Battle of the Basque Roads

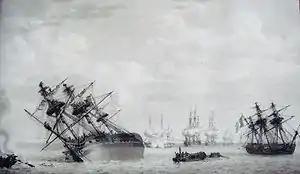
stranded on the shoals of Les Palles, 12 April 1809. Louis-Philippe Crépin

As night approached it became clear that the wind, although blowing in the correct direction, was too strong to allow the fireships to be chained together in squadrons as planned, and each was instructed to operate independently. At 20:30, with the wind and tide in their favour and the night darker than expected, the fireships cut their anchor cables and began to silently sail towards the French fleet. Most of the volunteer crews ignited and abandoned their vessels too early, the blazing ships grounding long before even reaching the boom; one even threatened "Imperieuse", which had to veer its anchor cable to avoid being destroyed. Other crews, including those on one of the explosion ships, lost control of their vessels and took no part in the attack. A few however, including the lead explosion ship under Cochrane's personal command, continued forward at speed, as the wind increased gradually. He was followed by the second surviving explosion vessel, on board of which was Midshipman Frederick Marryat. Cochrane delayed igniting his own ship to the last minute, and when he finally lit the fuses his escape was reportedly delayed in a search for the ship's dog. As a result, his boat was still inside the debris field when the ship exploded, although he escaped unharmed. Elsewhere, five British sailors were killed and six wounded in premature detonations. The explosion ships detonated near the French frigate at 21:30 and 21:40, although trapped by the boom they did little damage. Following them however was "Mediator", which smashed a hole in the boom through which the few fireships surviving followed.